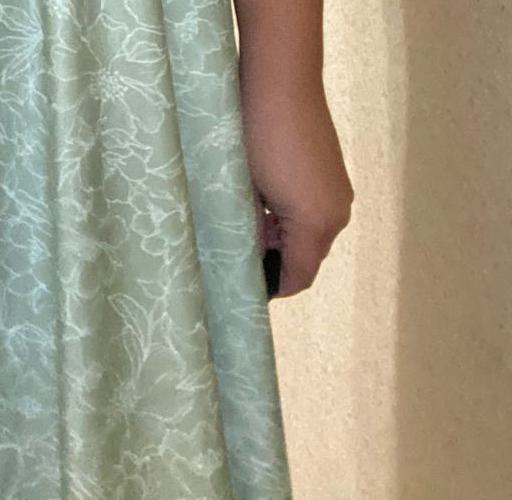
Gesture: no_gesture